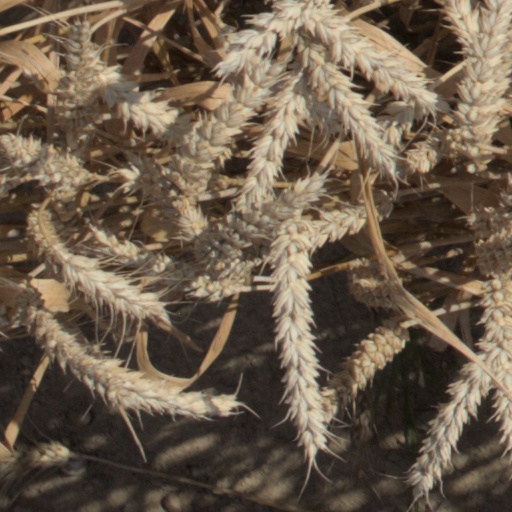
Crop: wheat